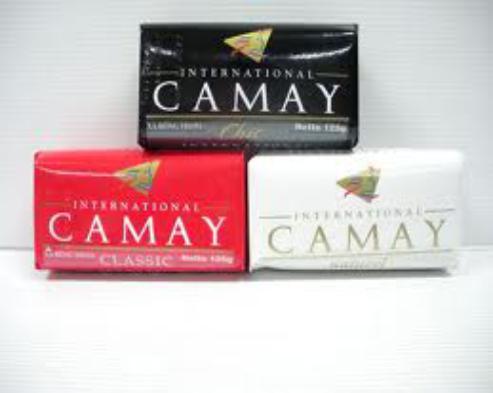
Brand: Camay
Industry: Necessities